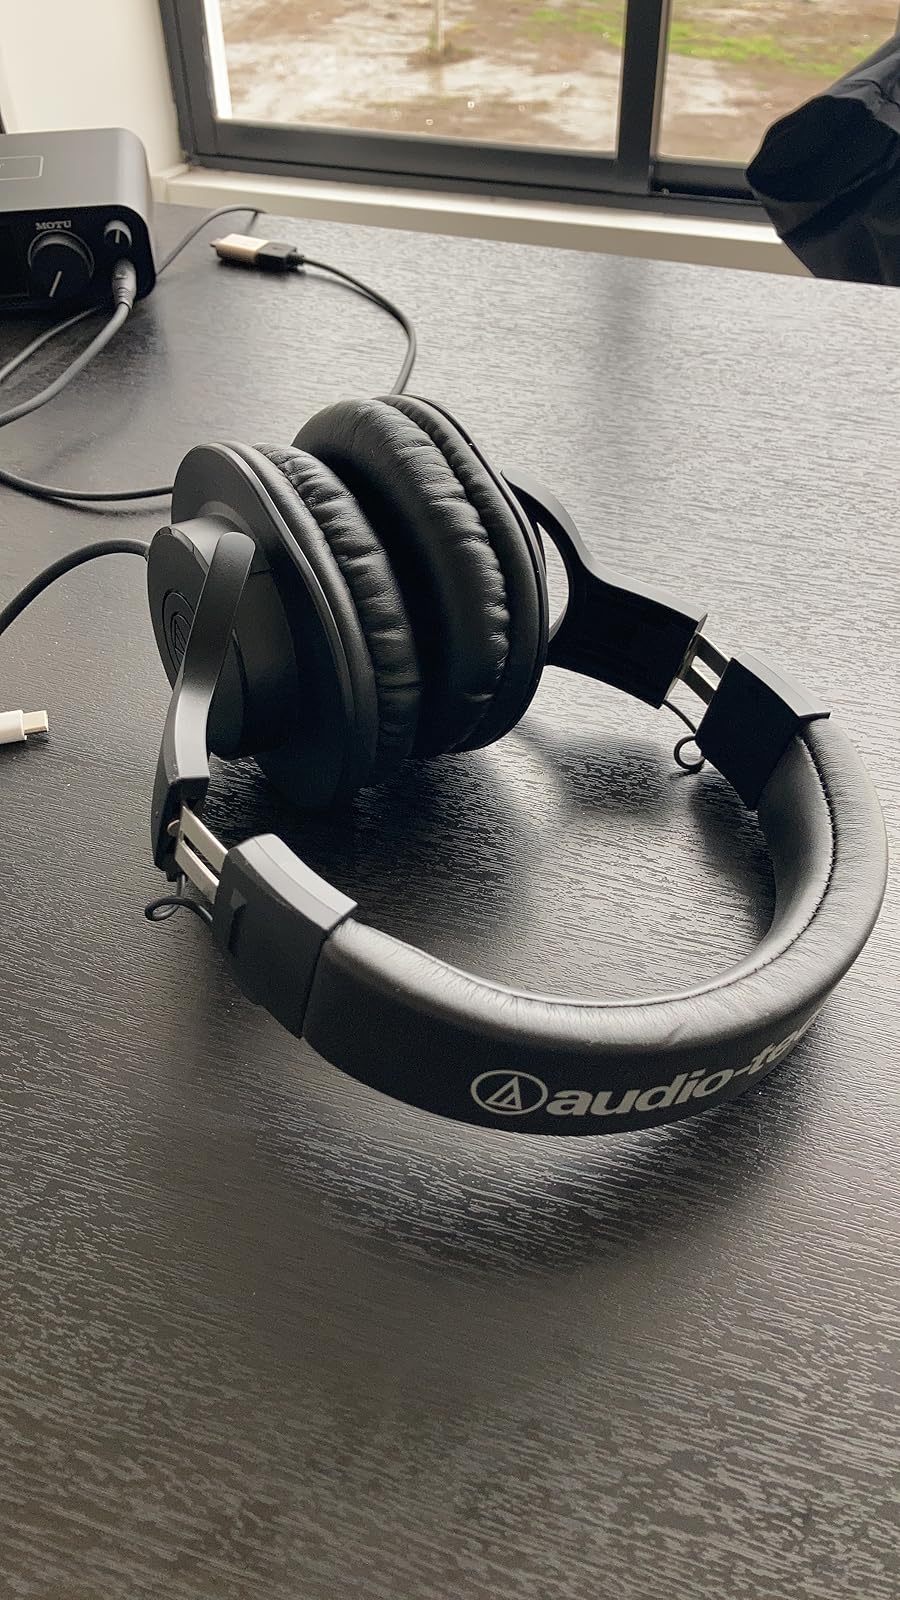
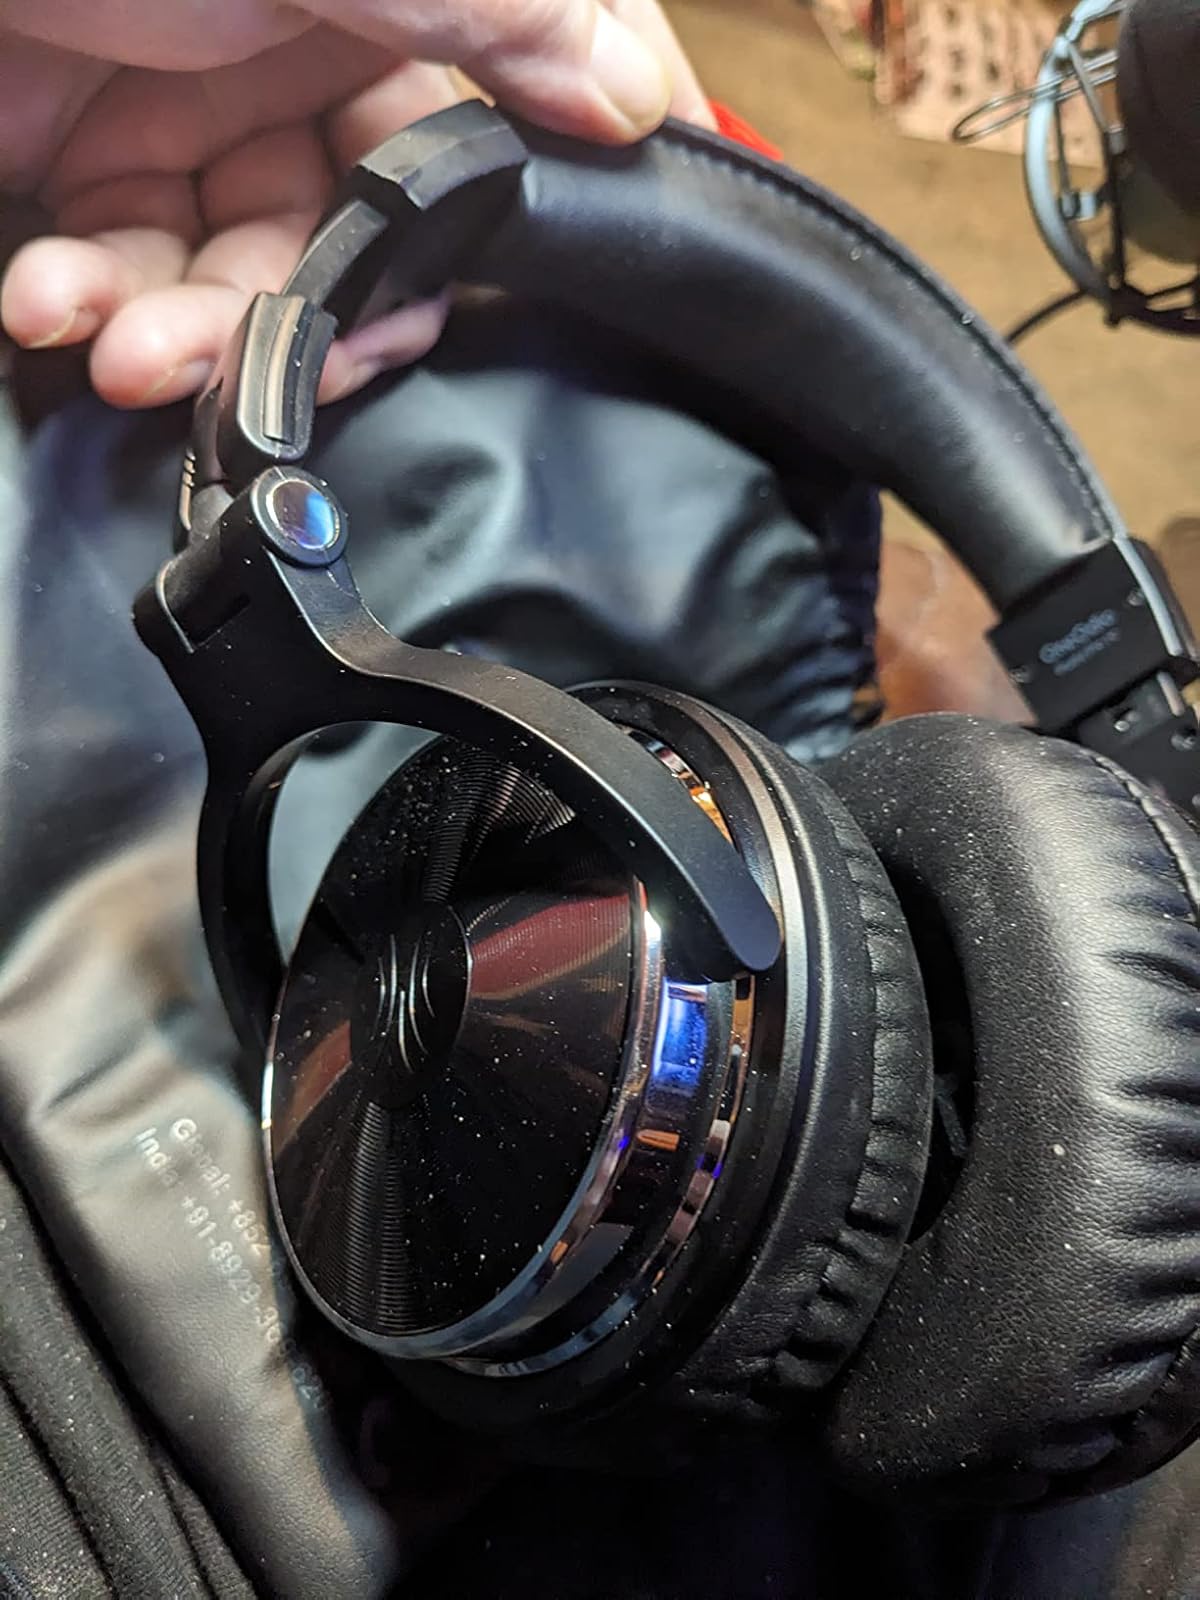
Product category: headphones
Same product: no